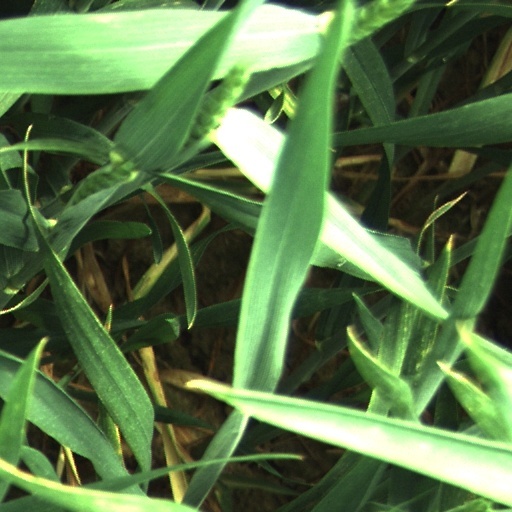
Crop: wheat